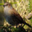
Label: bird